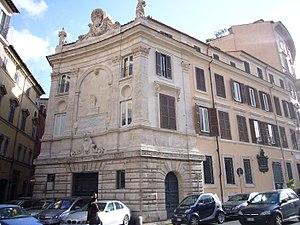
Le Palais del Banco di Santo Spirito, anciennement Palazzo della Zecca Vecchia, est un bâtiment situé Via del Banco di Santo Spirito, dans le Rione Ponte de Rome.